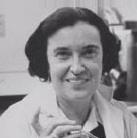
Age: 55